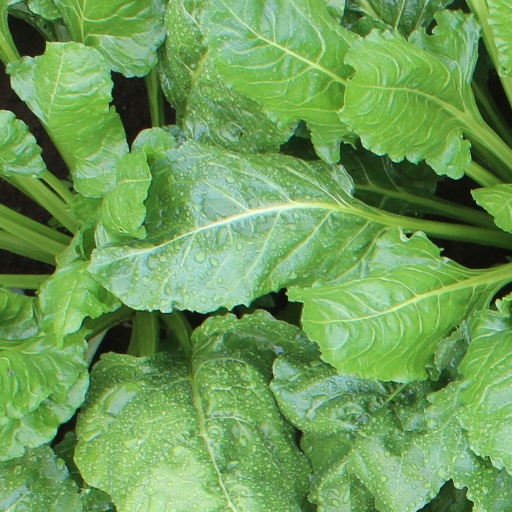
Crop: sugar beet